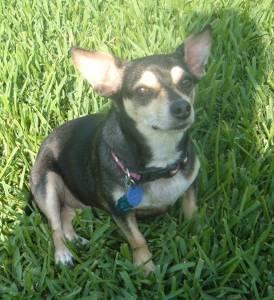
chihuahua